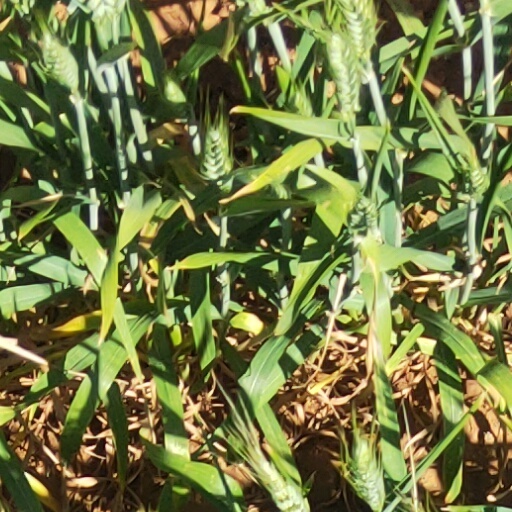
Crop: wheat